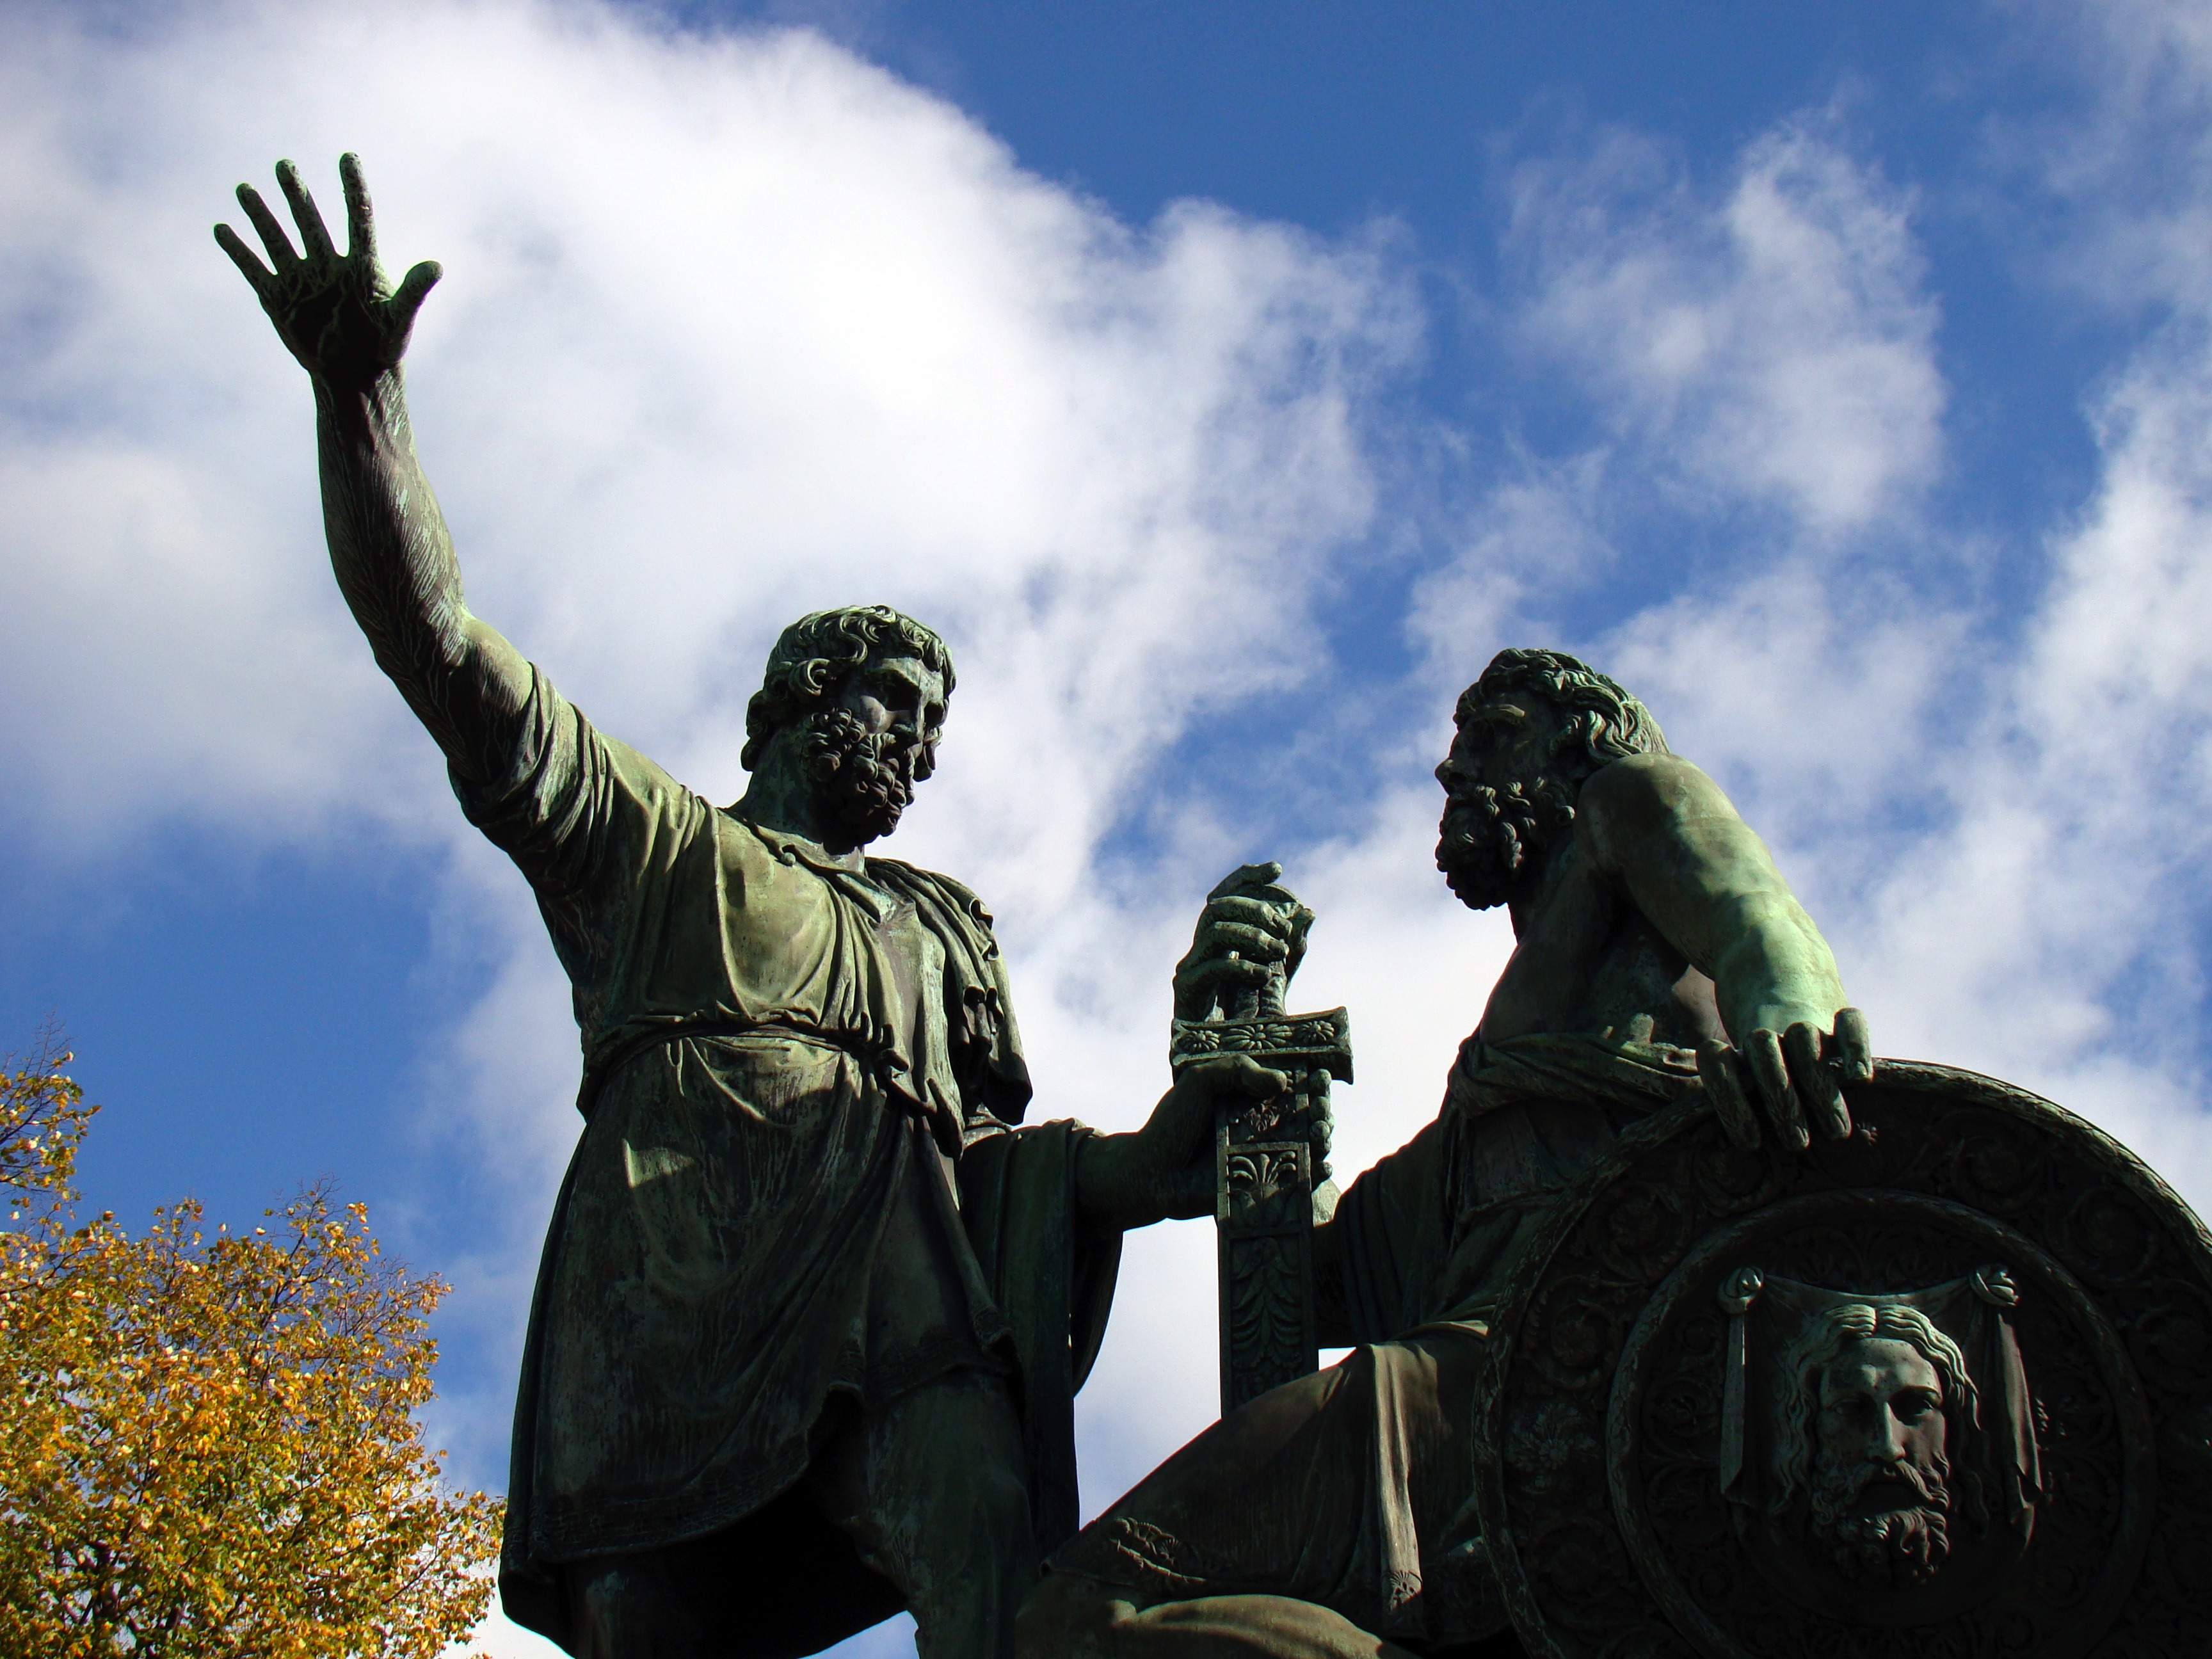
people, monument, statue, clouds, moscow, russia, red square, against sky, atmosphere of earth, monument to minin and pozharsky